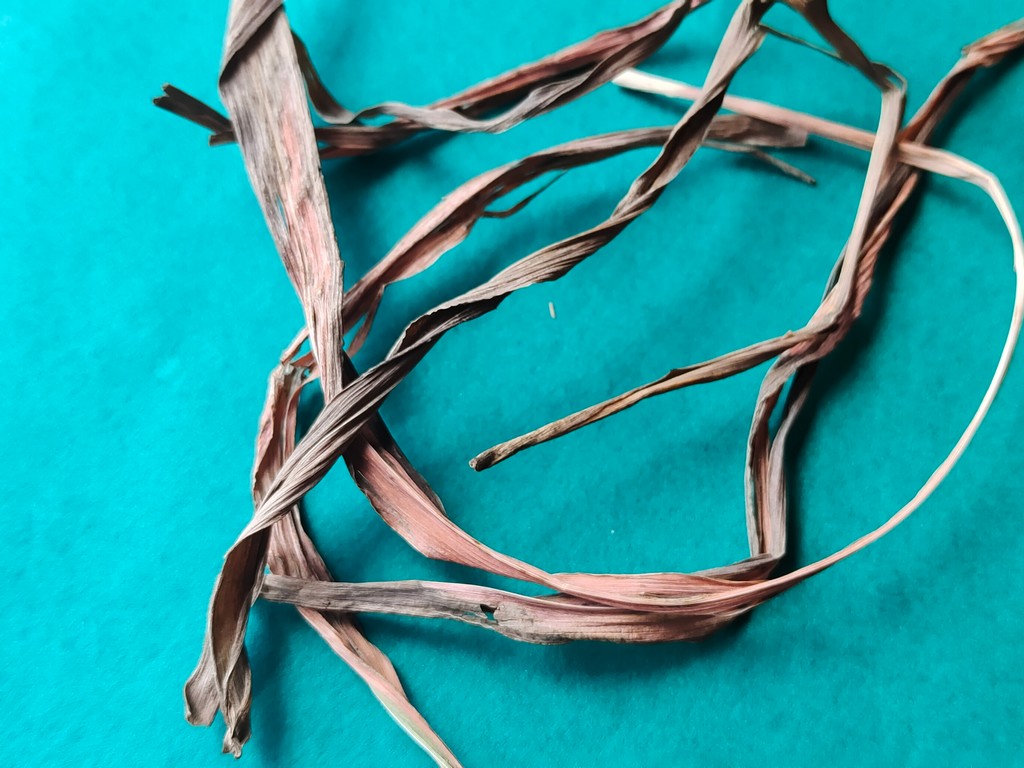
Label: Dried